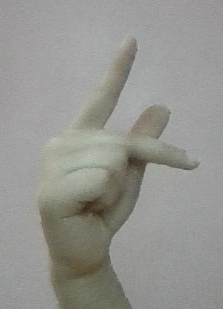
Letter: dha